The Statue (1971 film)

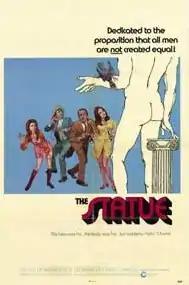
Original movie poster

The Statue is a 1971 British comedy film starring David Niven, Robert Vaughn, and Virna Lisi and directed by Rodney Amateau. John Cleese and Graham Chapman appear in early career roles as the Niven character's psychiatrist and a newsreader, respectively. Niven plays a Nobel Prize-winning professor who suspects his wife, played by Lisi, of infidelity when she makes and unveils an 18-foot statue of him with private parts recognisably not his own. The film is based on the play called "Chip, Chip, Chip" by Alec Coppel.